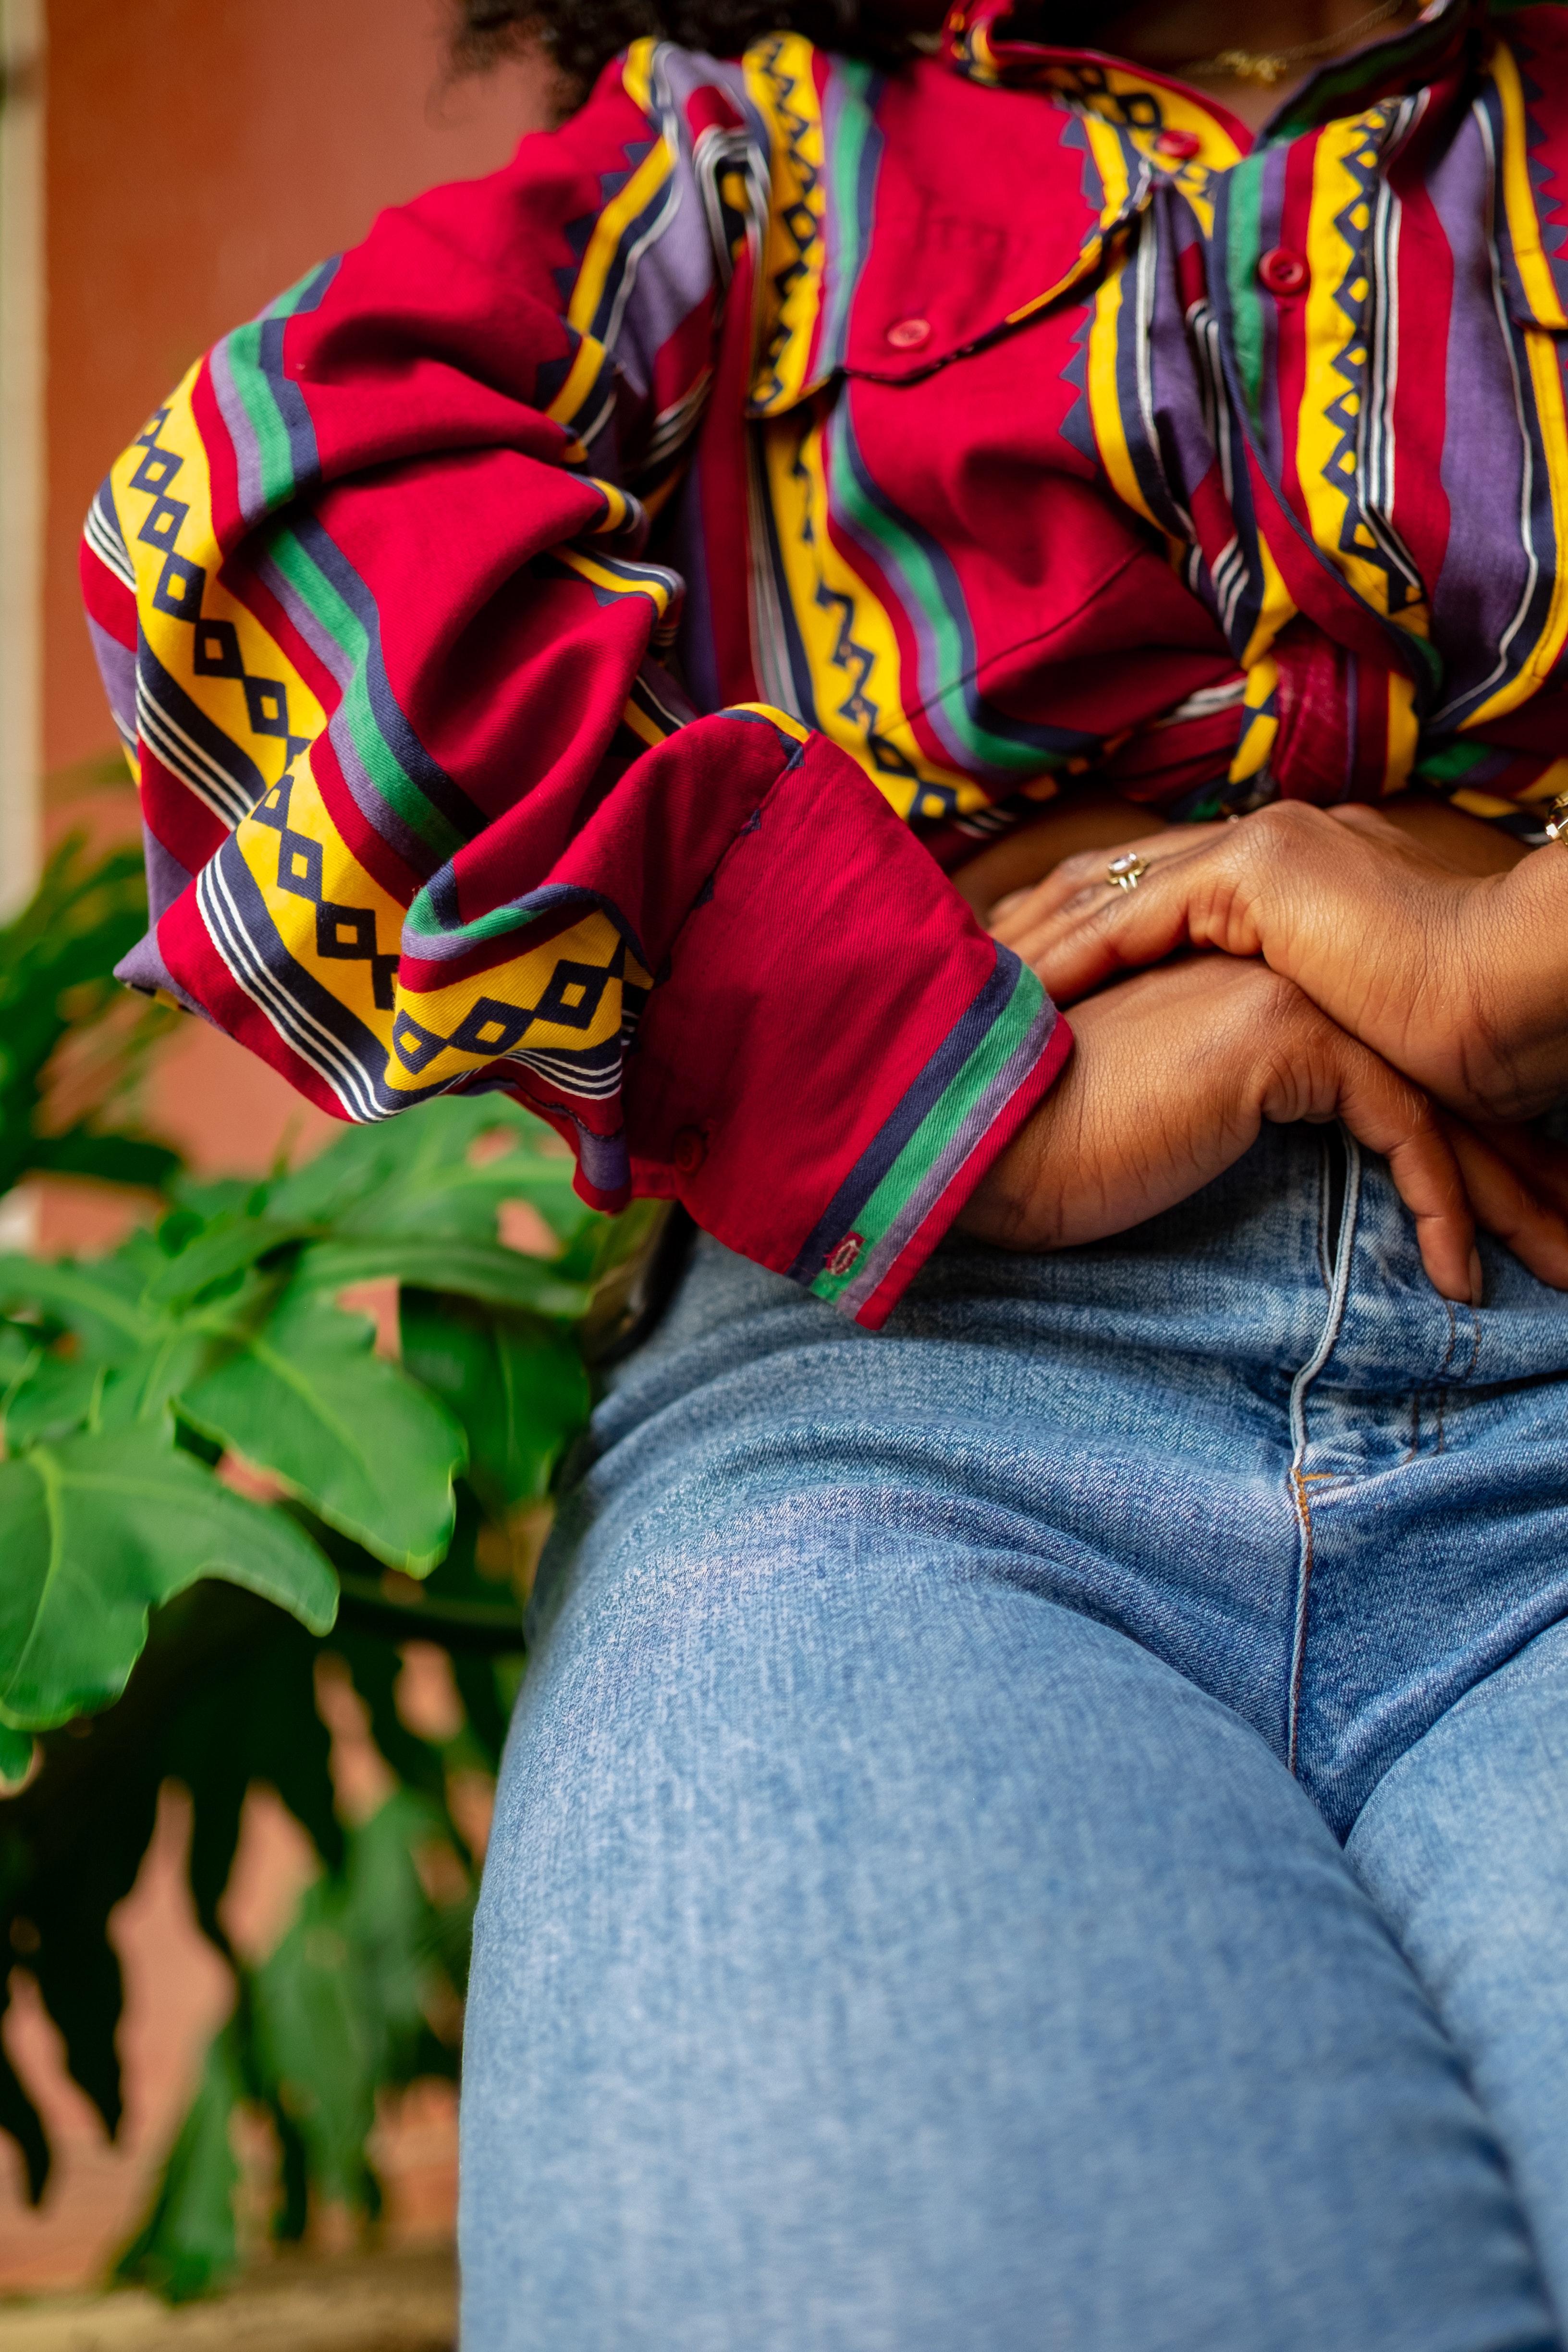
yellow, purple, fun